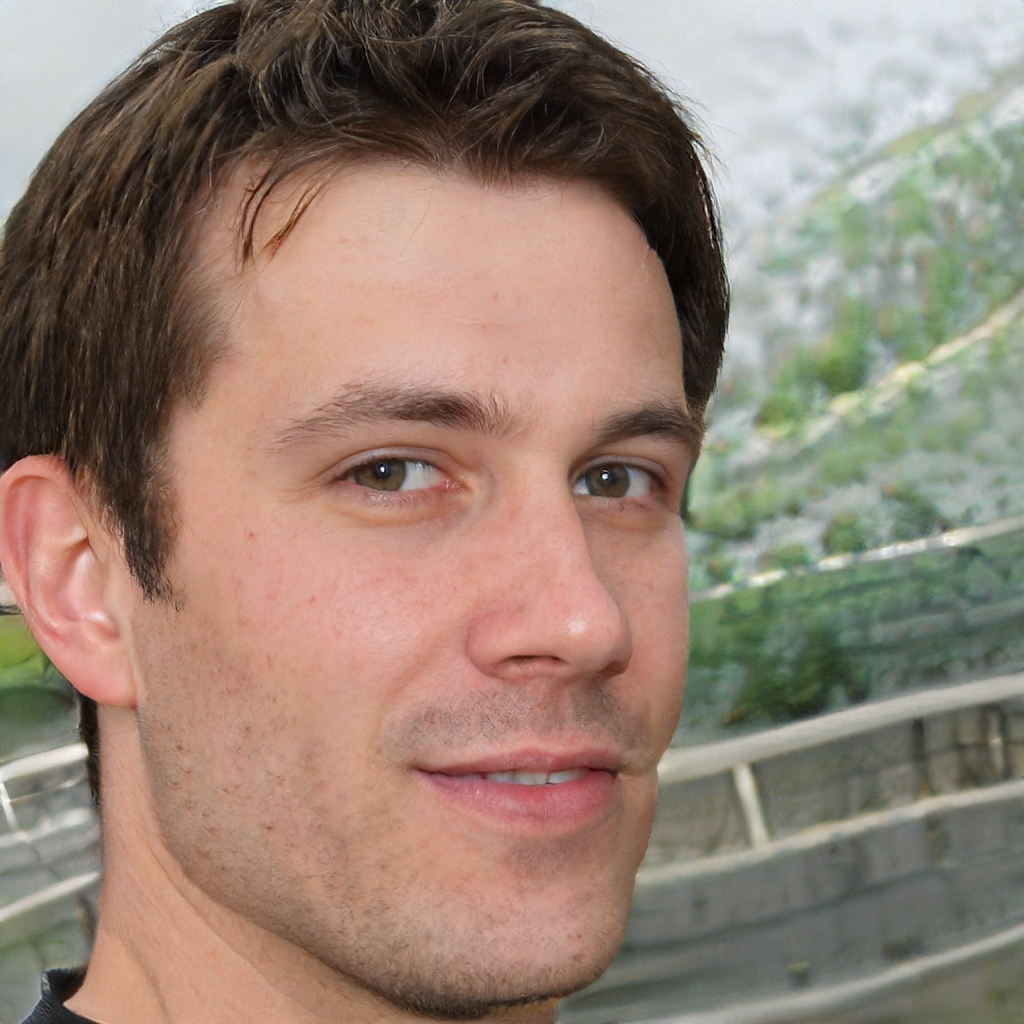
Gender: Male